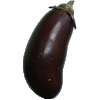
Label: Eggplant 1